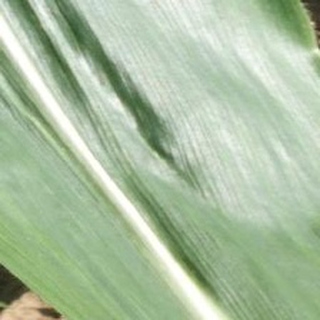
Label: healthy_corn